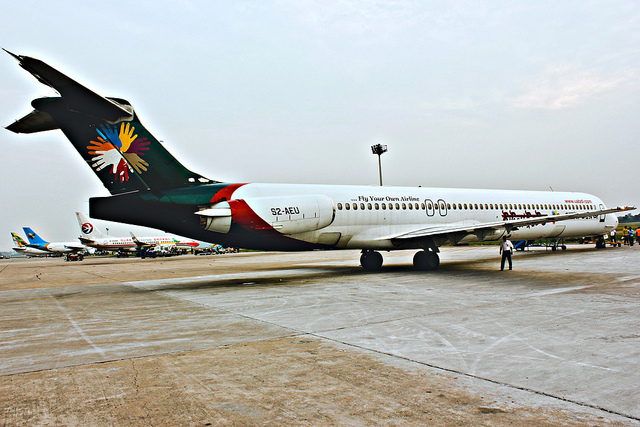
user: Given an image and a question. Answer the question in a short answer. Question: Who uses this mode of transportation? Short Answer:
assistant: travel